Citizens band radio

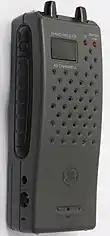
Close-up of gray walkie-talkie CB radio, viewed from the side

Before CB was authorized in Australia, hand-held 27-MHz "walkie-talkies" were available, which used several frequencies between the present CB channels, such as 27.240 MHz. By the mid-1970s, hobbyists were experimenting with handheld radios and unauthorized 23 channel American CB radios. At that time in Australia, licensed ham operators and Emergency Services still used the 11 meter band which was not yet available for CB use. Multiple CB clubs had formed by this time, which assigned call signs to members, exchanged QSL cards, and lobbied for the legalisation of CB. In late 1977, having legalised Australian CB and allowed the import / sale of American and Japanese 23 channel sets, the Federal Government drafted new interim regulations for Australian 18 channel transceivers. The new RB249 regulations came into effect on January 1, 1978, and the last official registration date for 23 channel sets was January 31, 1978. After this date, use of unregistered 23 channel CB sets was deemed illegal and unlicensed sets were no longer eligible to be licensed. The 18 channel band plan used 16 channels of the 23 channel CB radios plus 2 extra channels at 27.095 and 27.195 MHz, to make up the 18 channels. The original channels 1, 2, 3, 4, 10, 21 and 23 were deleted from the 18 channel band plan. So channel 1 on an 18 channel was actually channel 5 on a 23 channel radio. These roughly corresponded to the present channels 5–22, except for the two unique frequencies that are known as 11A (Channel 7 on an 18 channel Australian CB) and 19A (Channel 16 on an 18 channel Australian CB) or remote control frequencies but are no longer part of the Australian 27 MHz CB band since 40 Channels were introduced. On January 1, 1982, the American 40 channel band plan was adopted.